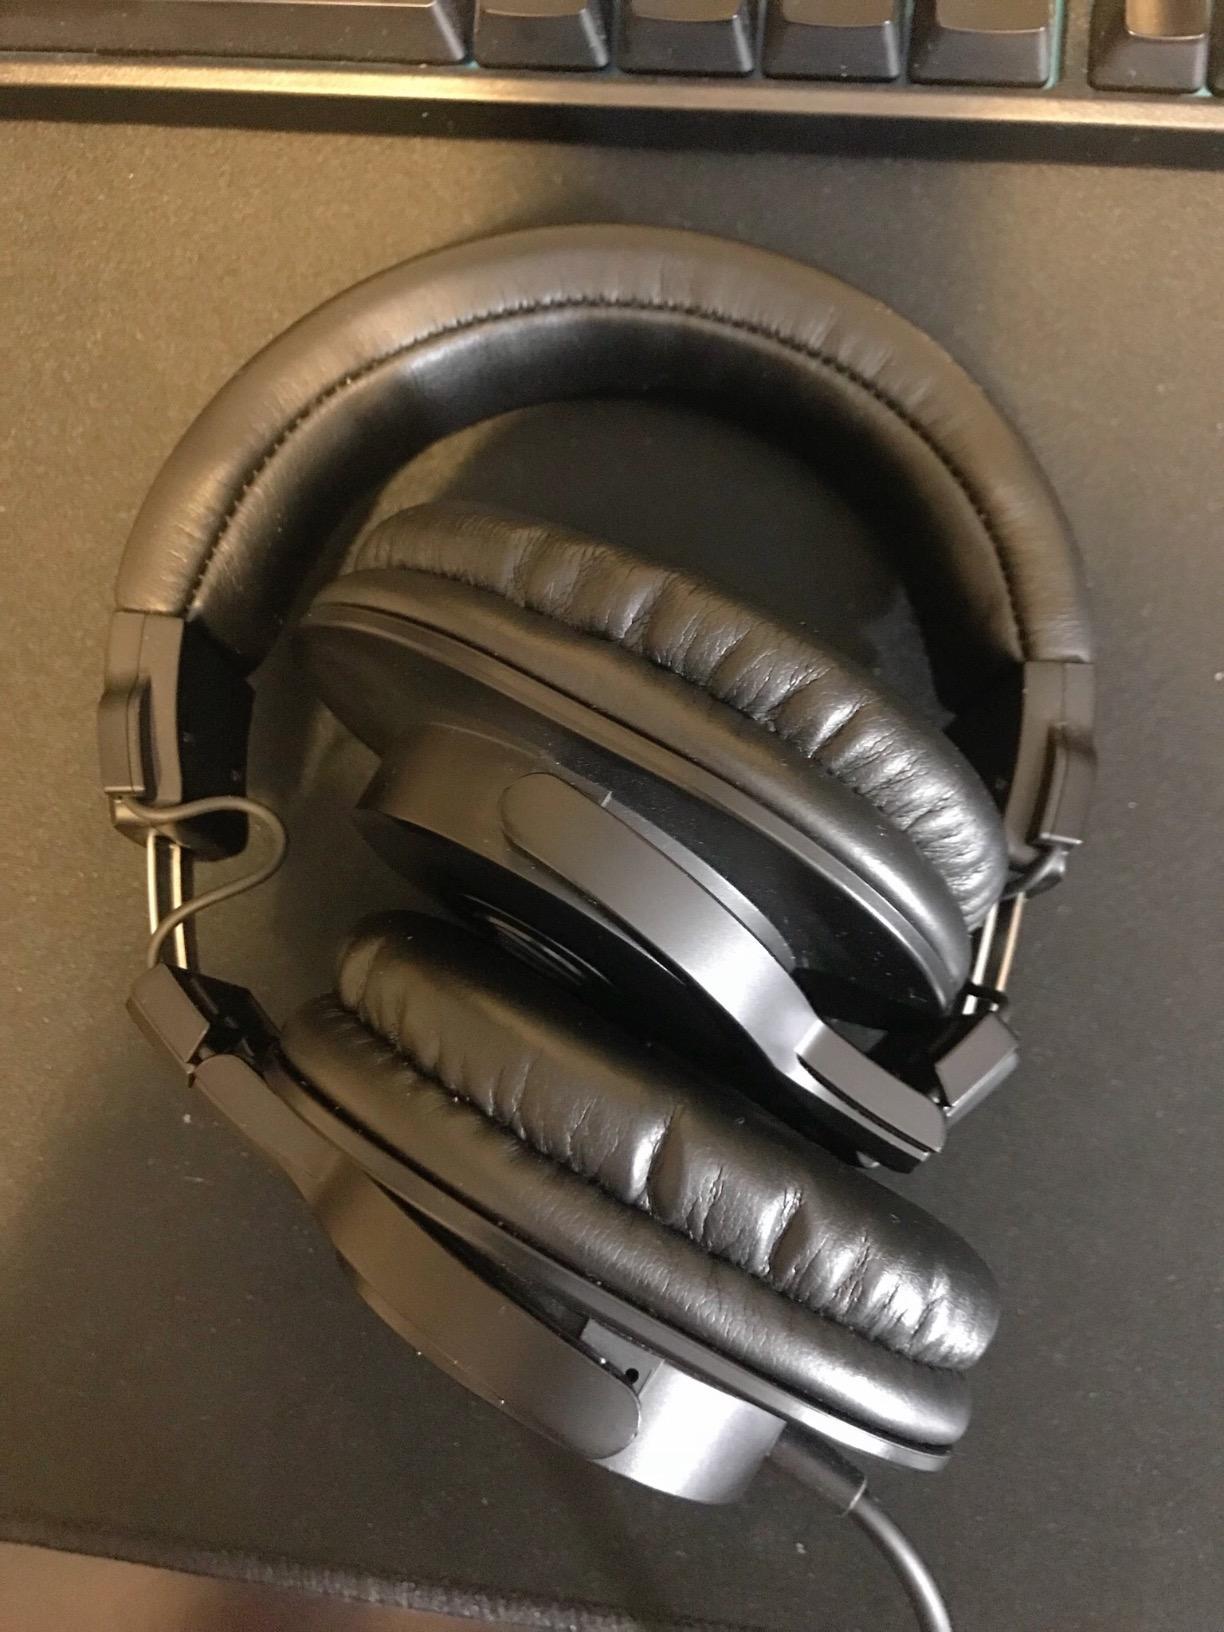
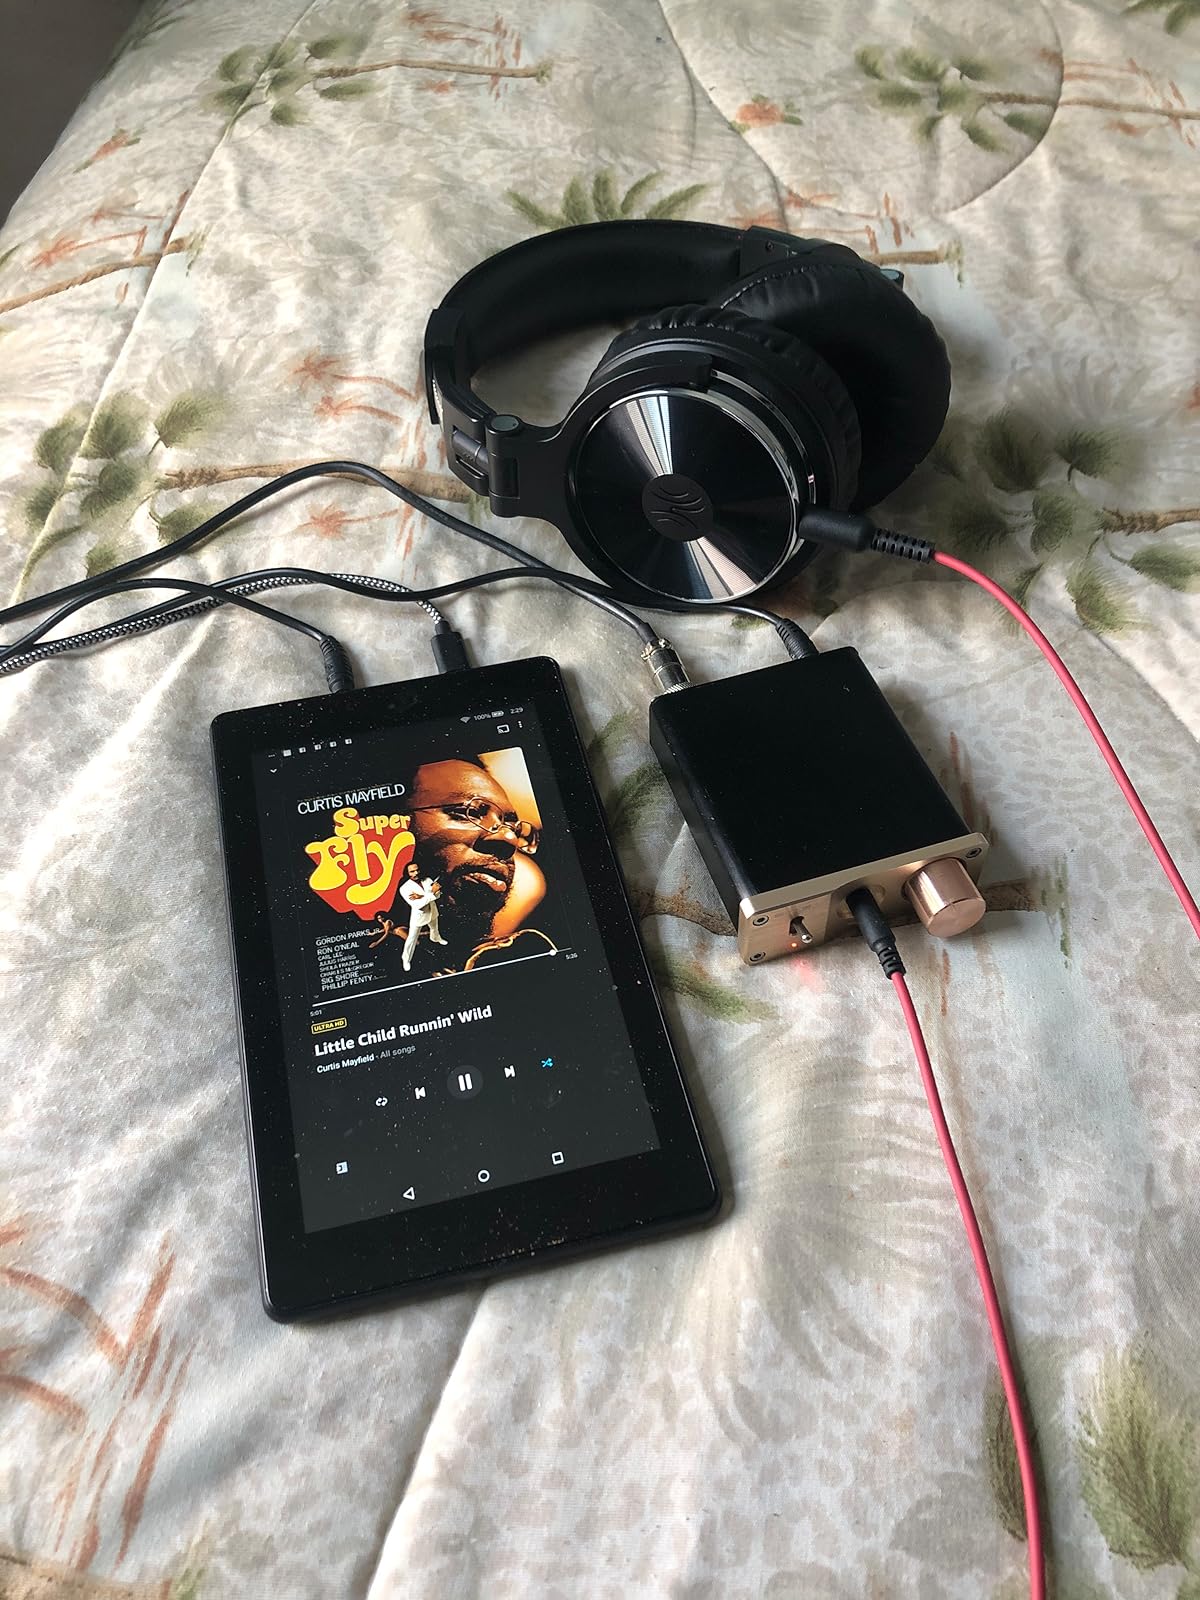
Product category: headphones
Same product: no